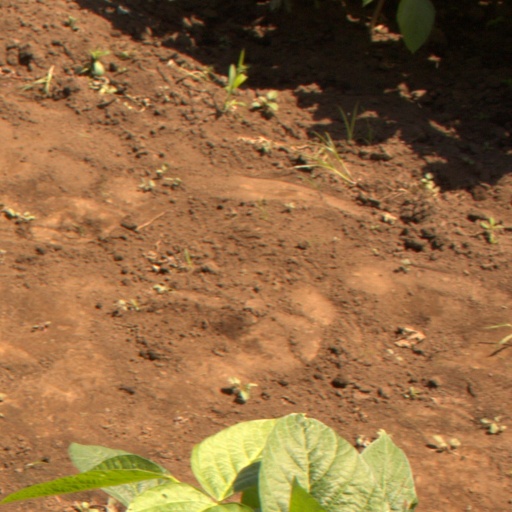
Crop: soybean